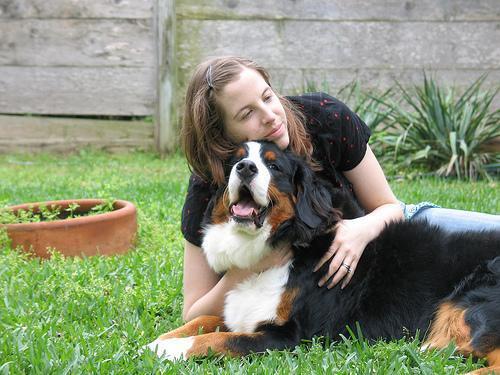
Bernese_mountain_dog